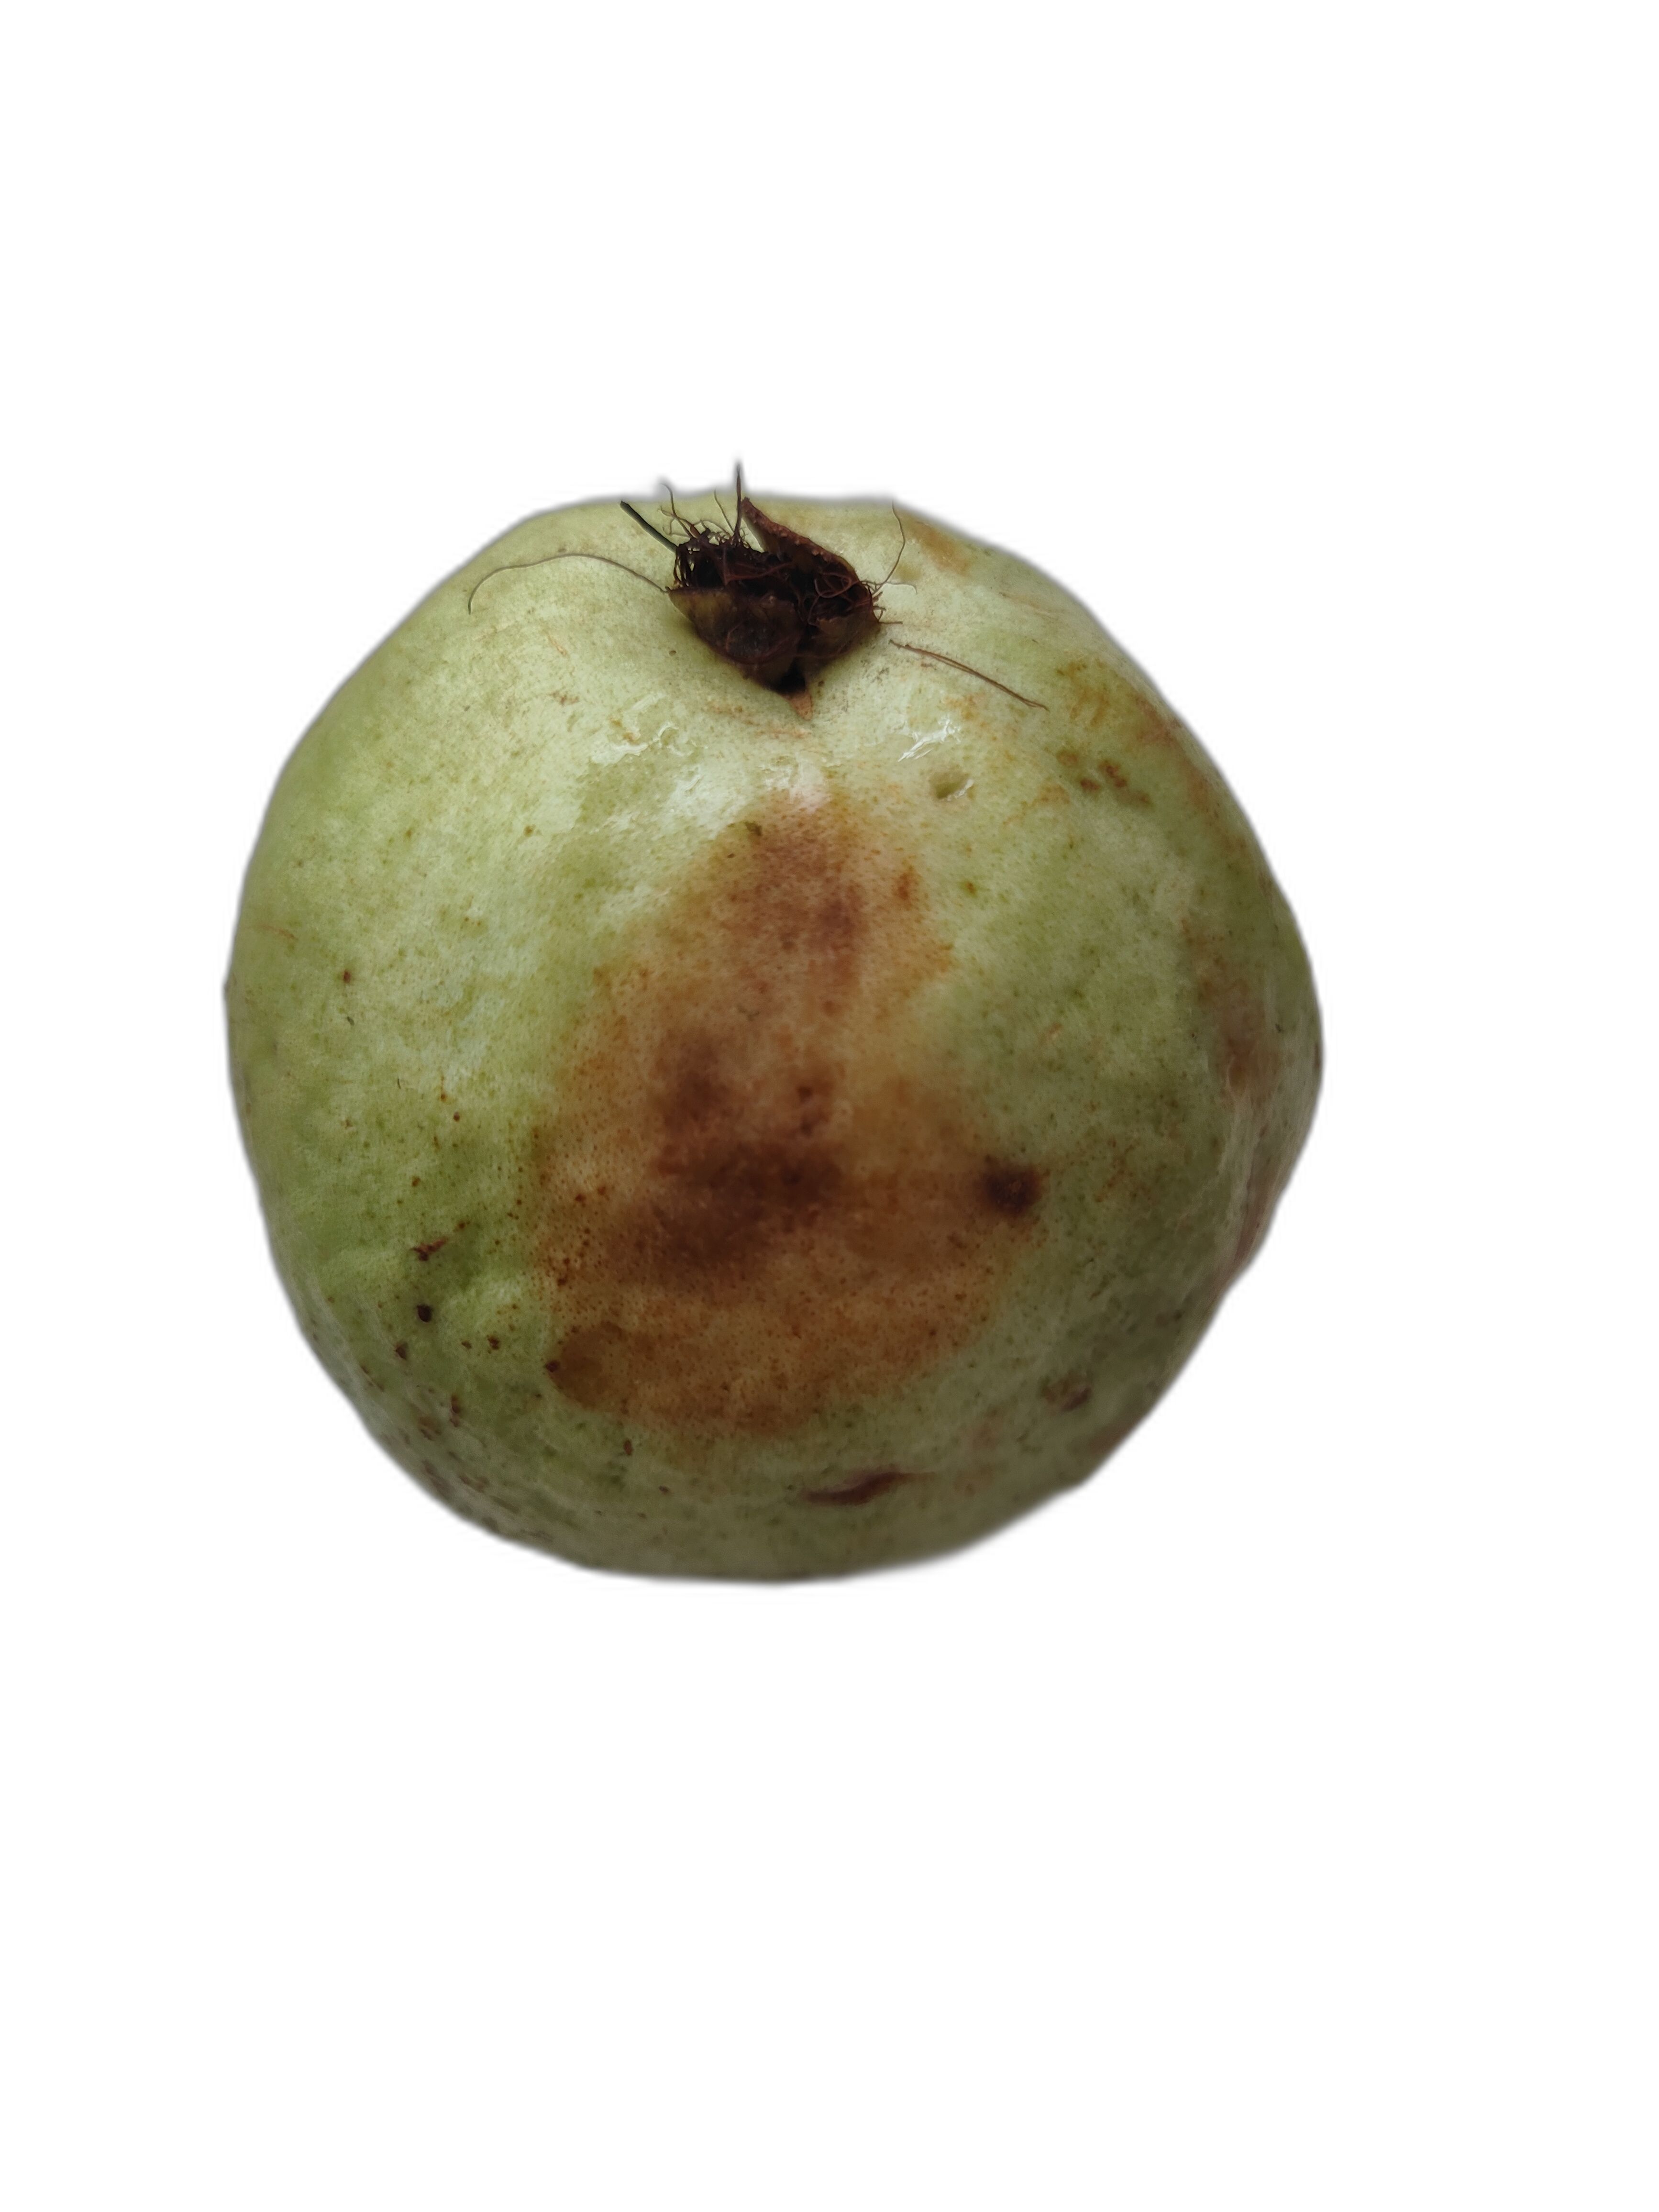
Plant part: fruit
Disease: Styler end root